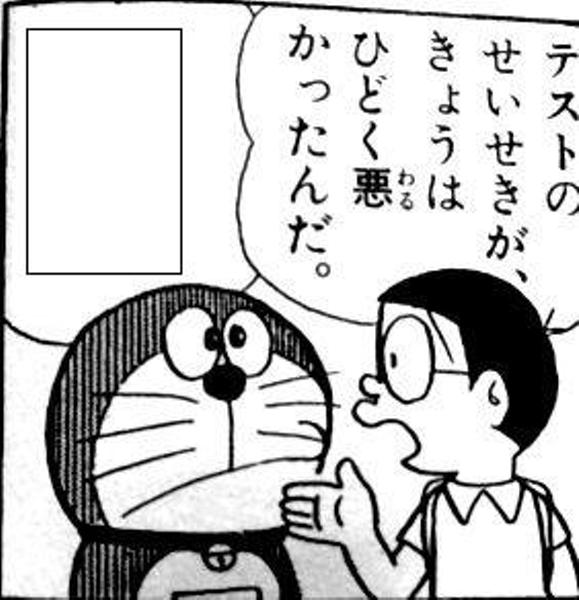
回答: 待って、歯になんか挟まってる